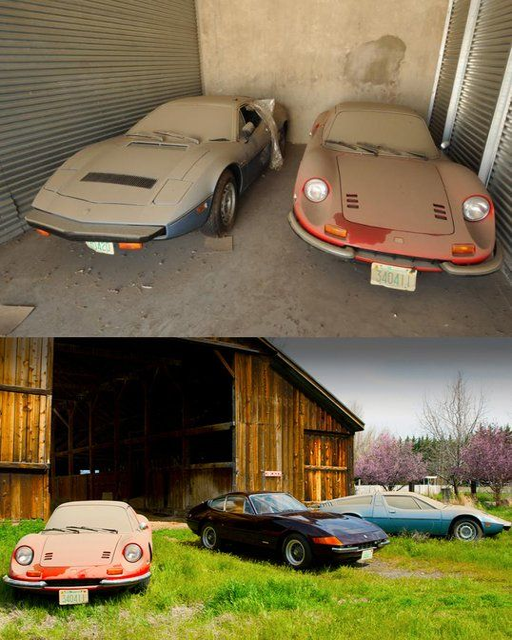
can you imagine the look on the person 's face when they opened the barn door and found these exotic cars !